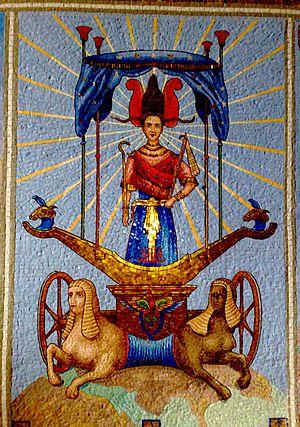
Mosaïque de la Chapelle du château des Avenières à Cruseilles en Haute-Savoie, France, représentant la carte du Chariot des Tarots divinatoires.
Cruseilles est une commune française située dans le Genevois, administrativement dans le département de la Haute-Savoie en région Auvergne-Rhône-Alpes.